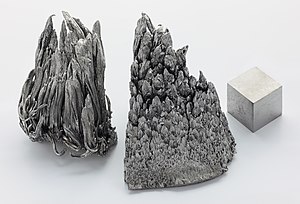
Yttrium
Yttrium er det 39. grundstof i det periodiske system, og har det kemiske symbol Y: Under normale temperatur- og trykforhold optræder dette overgangsmetal som et sølvskinnende, blankt metal.